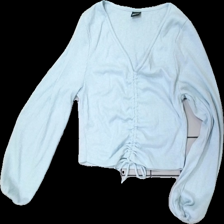
View: front
Type: Top
Category: Ladies
Brand: Gina Tricot
Colors: Blue
Material: 68% Polyester 32% Cotton
Cut: V-collar
Size: XS
Stains: Minor
Damage: stain
Damage location: top right
Price range: 50-100
Recommended usage: Reuse
Description: Blue knitted ribbed sweater